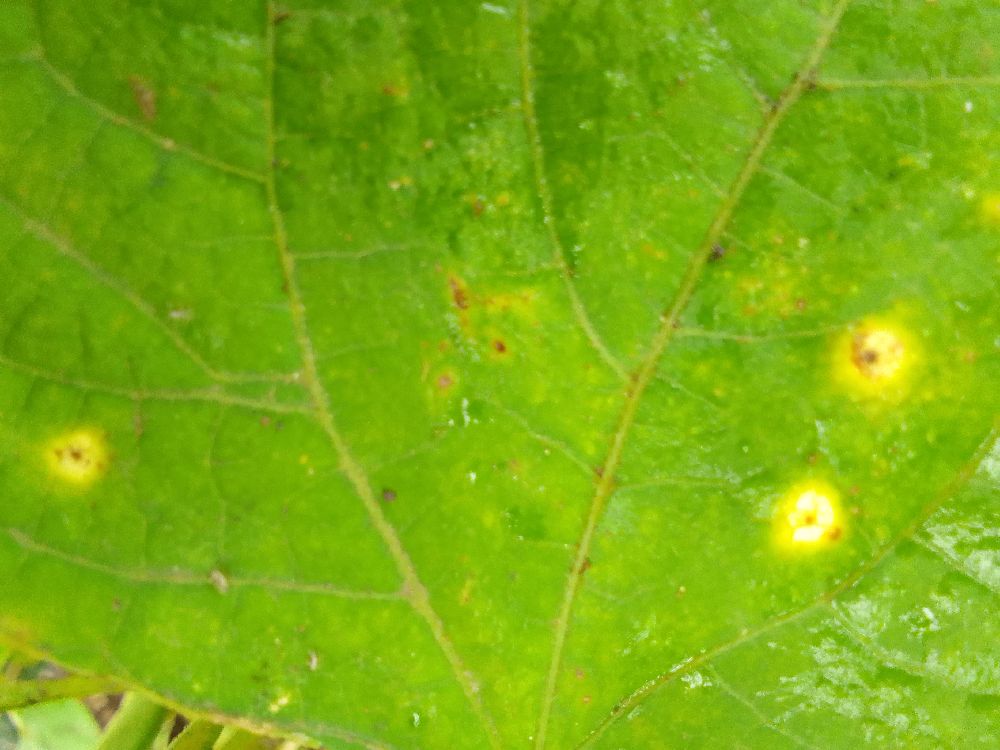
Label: rust